Ante Dabro

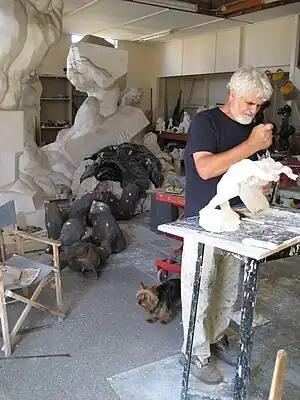
Ante Dabro at work in his studio at Canberra Airport, 2011. Behind (L-R) are the full sized models for "Genesis", "Resilience", the unassembled pieces of "Mother and Child", and his Australian Silky Terrier, Chico.

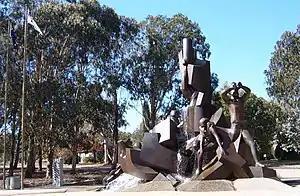
Royal Australian Navy Memorial, Anzac Parade, Canberra

Ante Dabro (born 13 January 1938, Čavoglave, Croatia) is a Croatian-born Australian artist/sculptor and art teacher who has lived and worked in Canberra, Australian Capital Territory since the late 1960s.